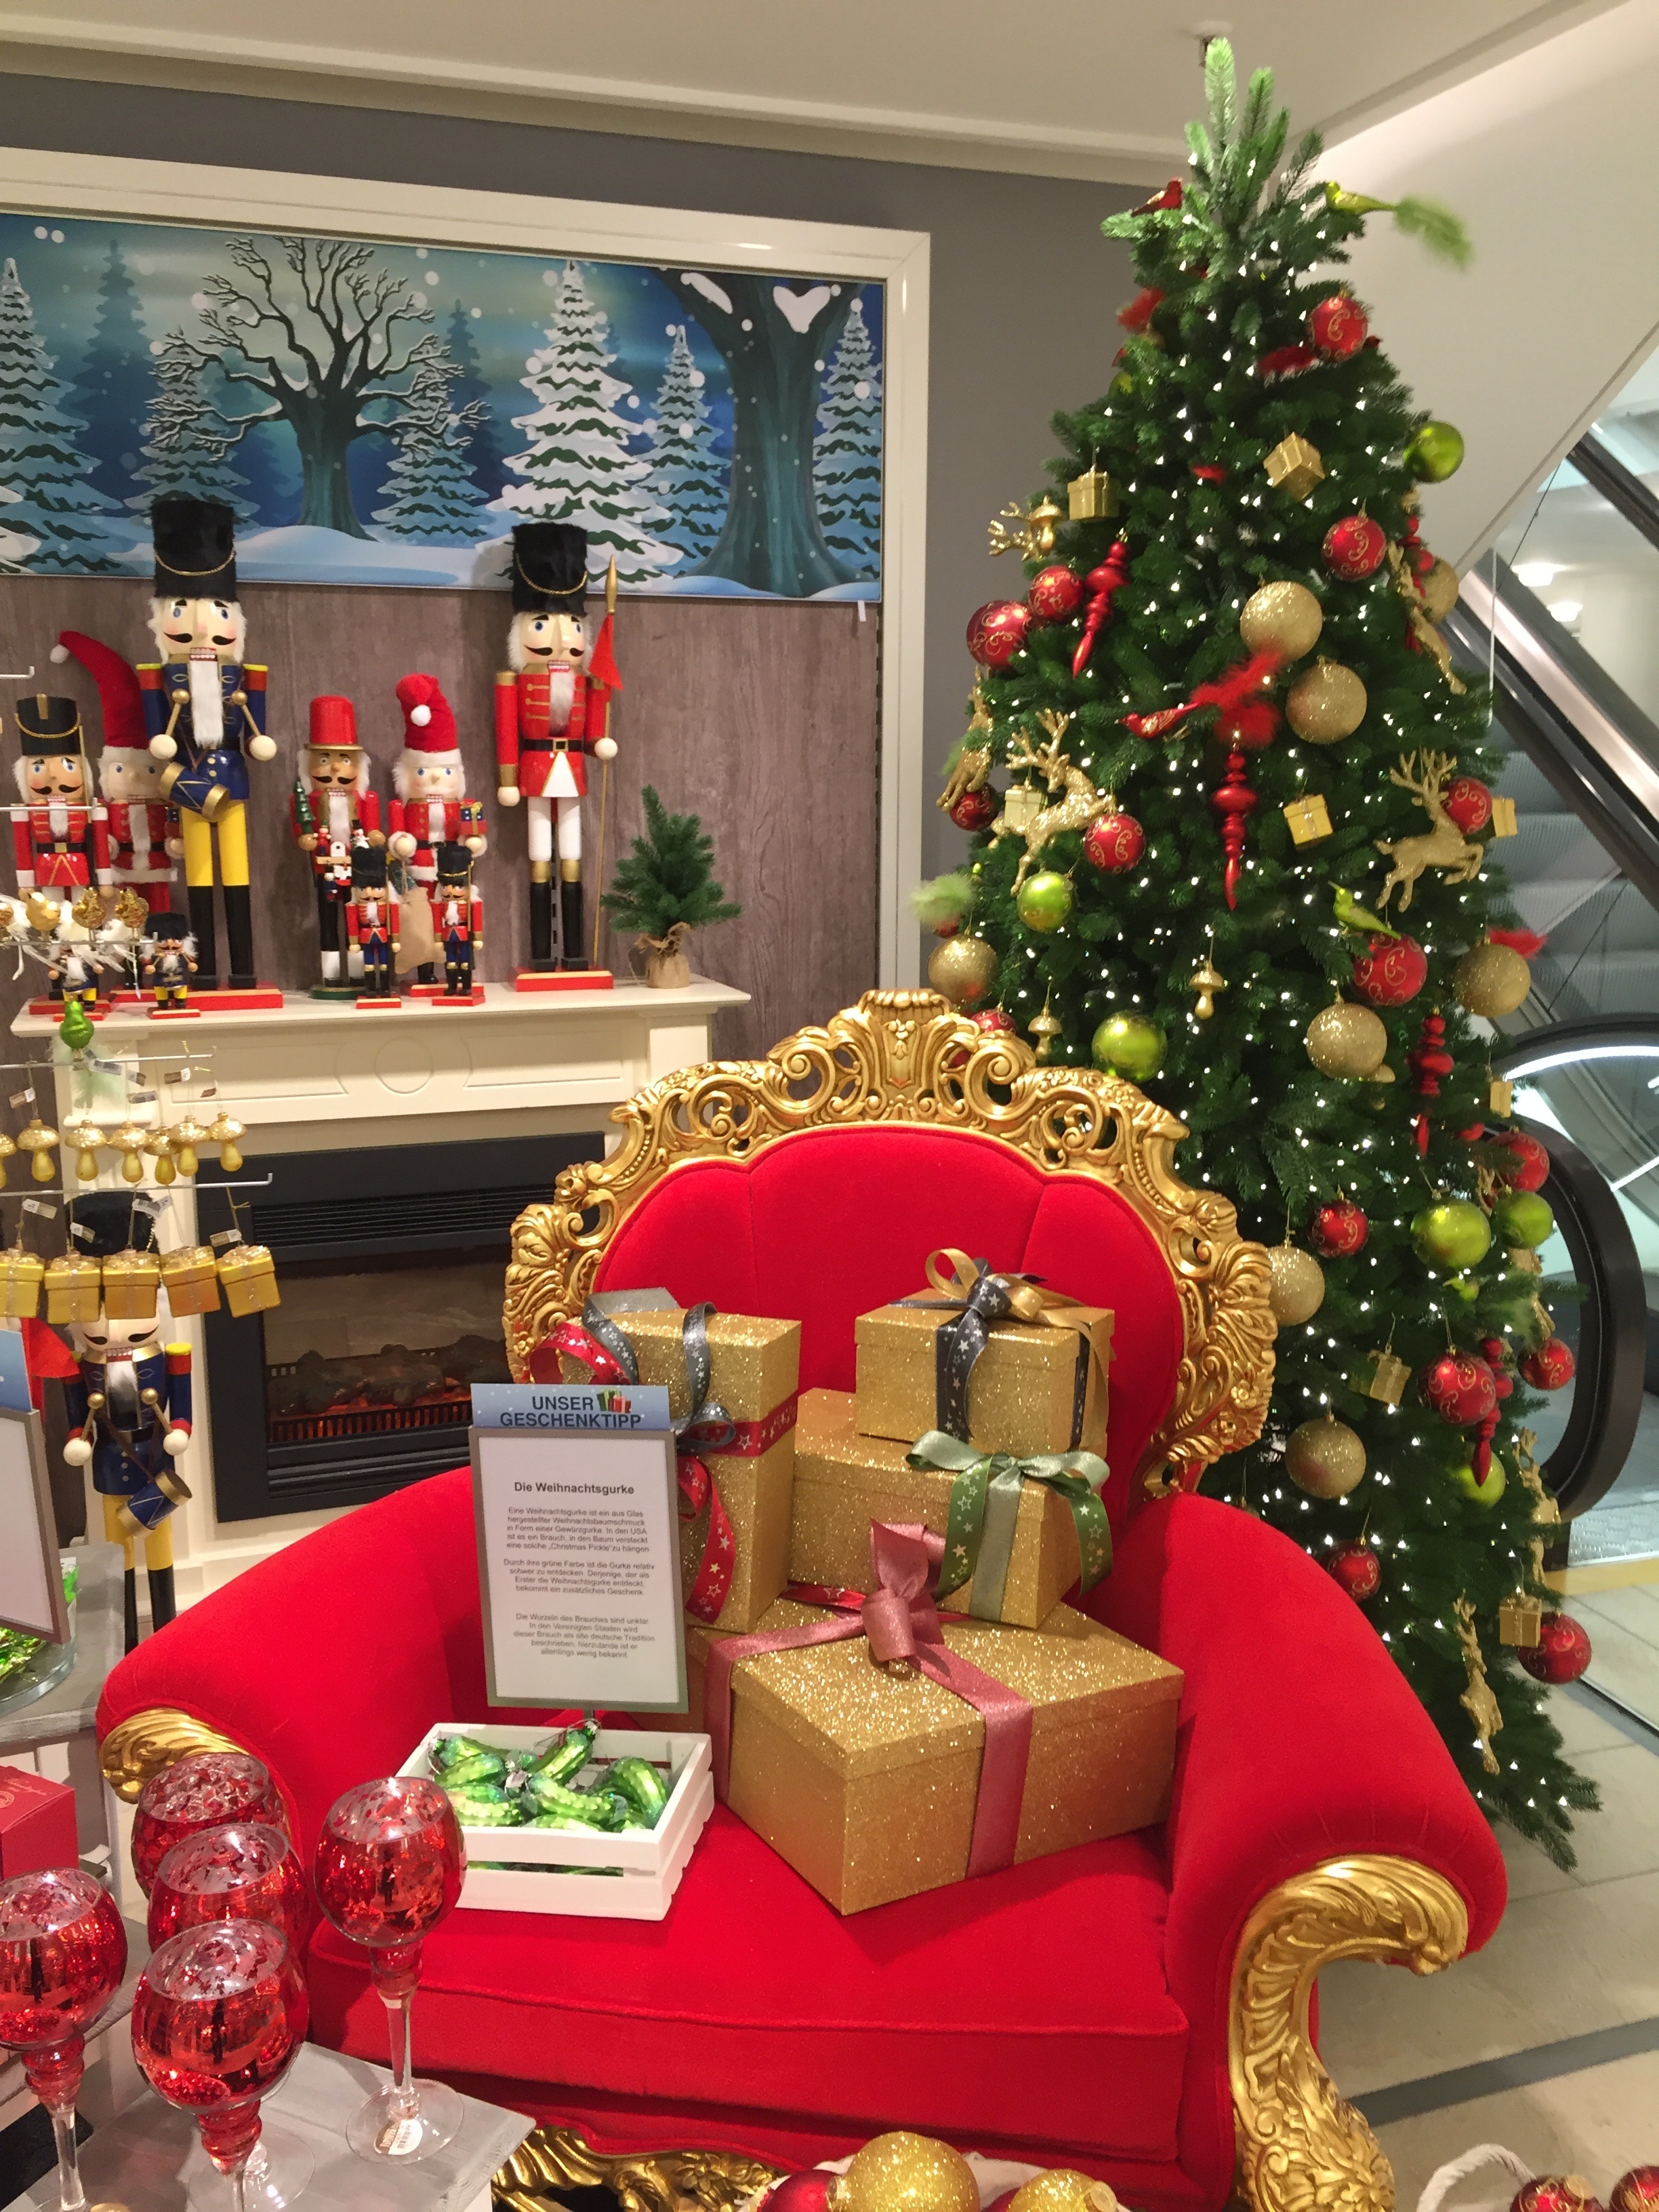
decoration, holiday, christmas, christmas tree, advent, christmas decoration, christmas eve, nutcracker, nutcracker parade